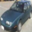
Label: automobile